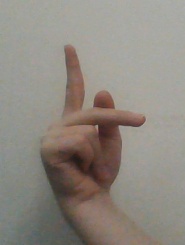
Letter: dha